Vienna offensive

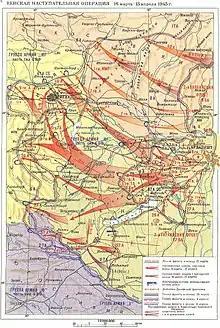
Vienna offensive

In the spring of 1945, the advance of Soviet Marshal Fyodor Tolbukhin's 3rd Ukrainian Front through western Hungary gathered momentum on both sides of the Danube. After they took Sopron and Nagykanizsa, they crossed the border between Hungary and Austria.